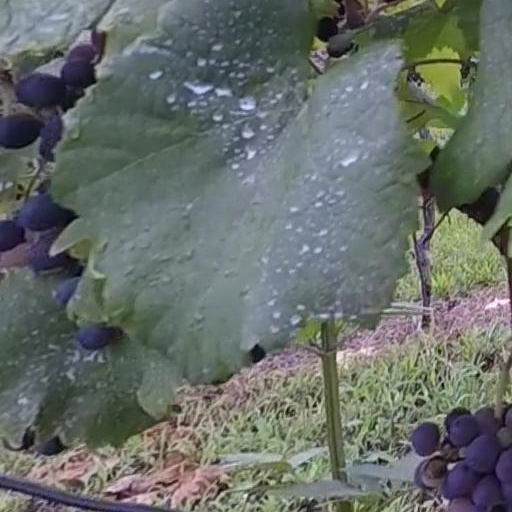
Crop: grape